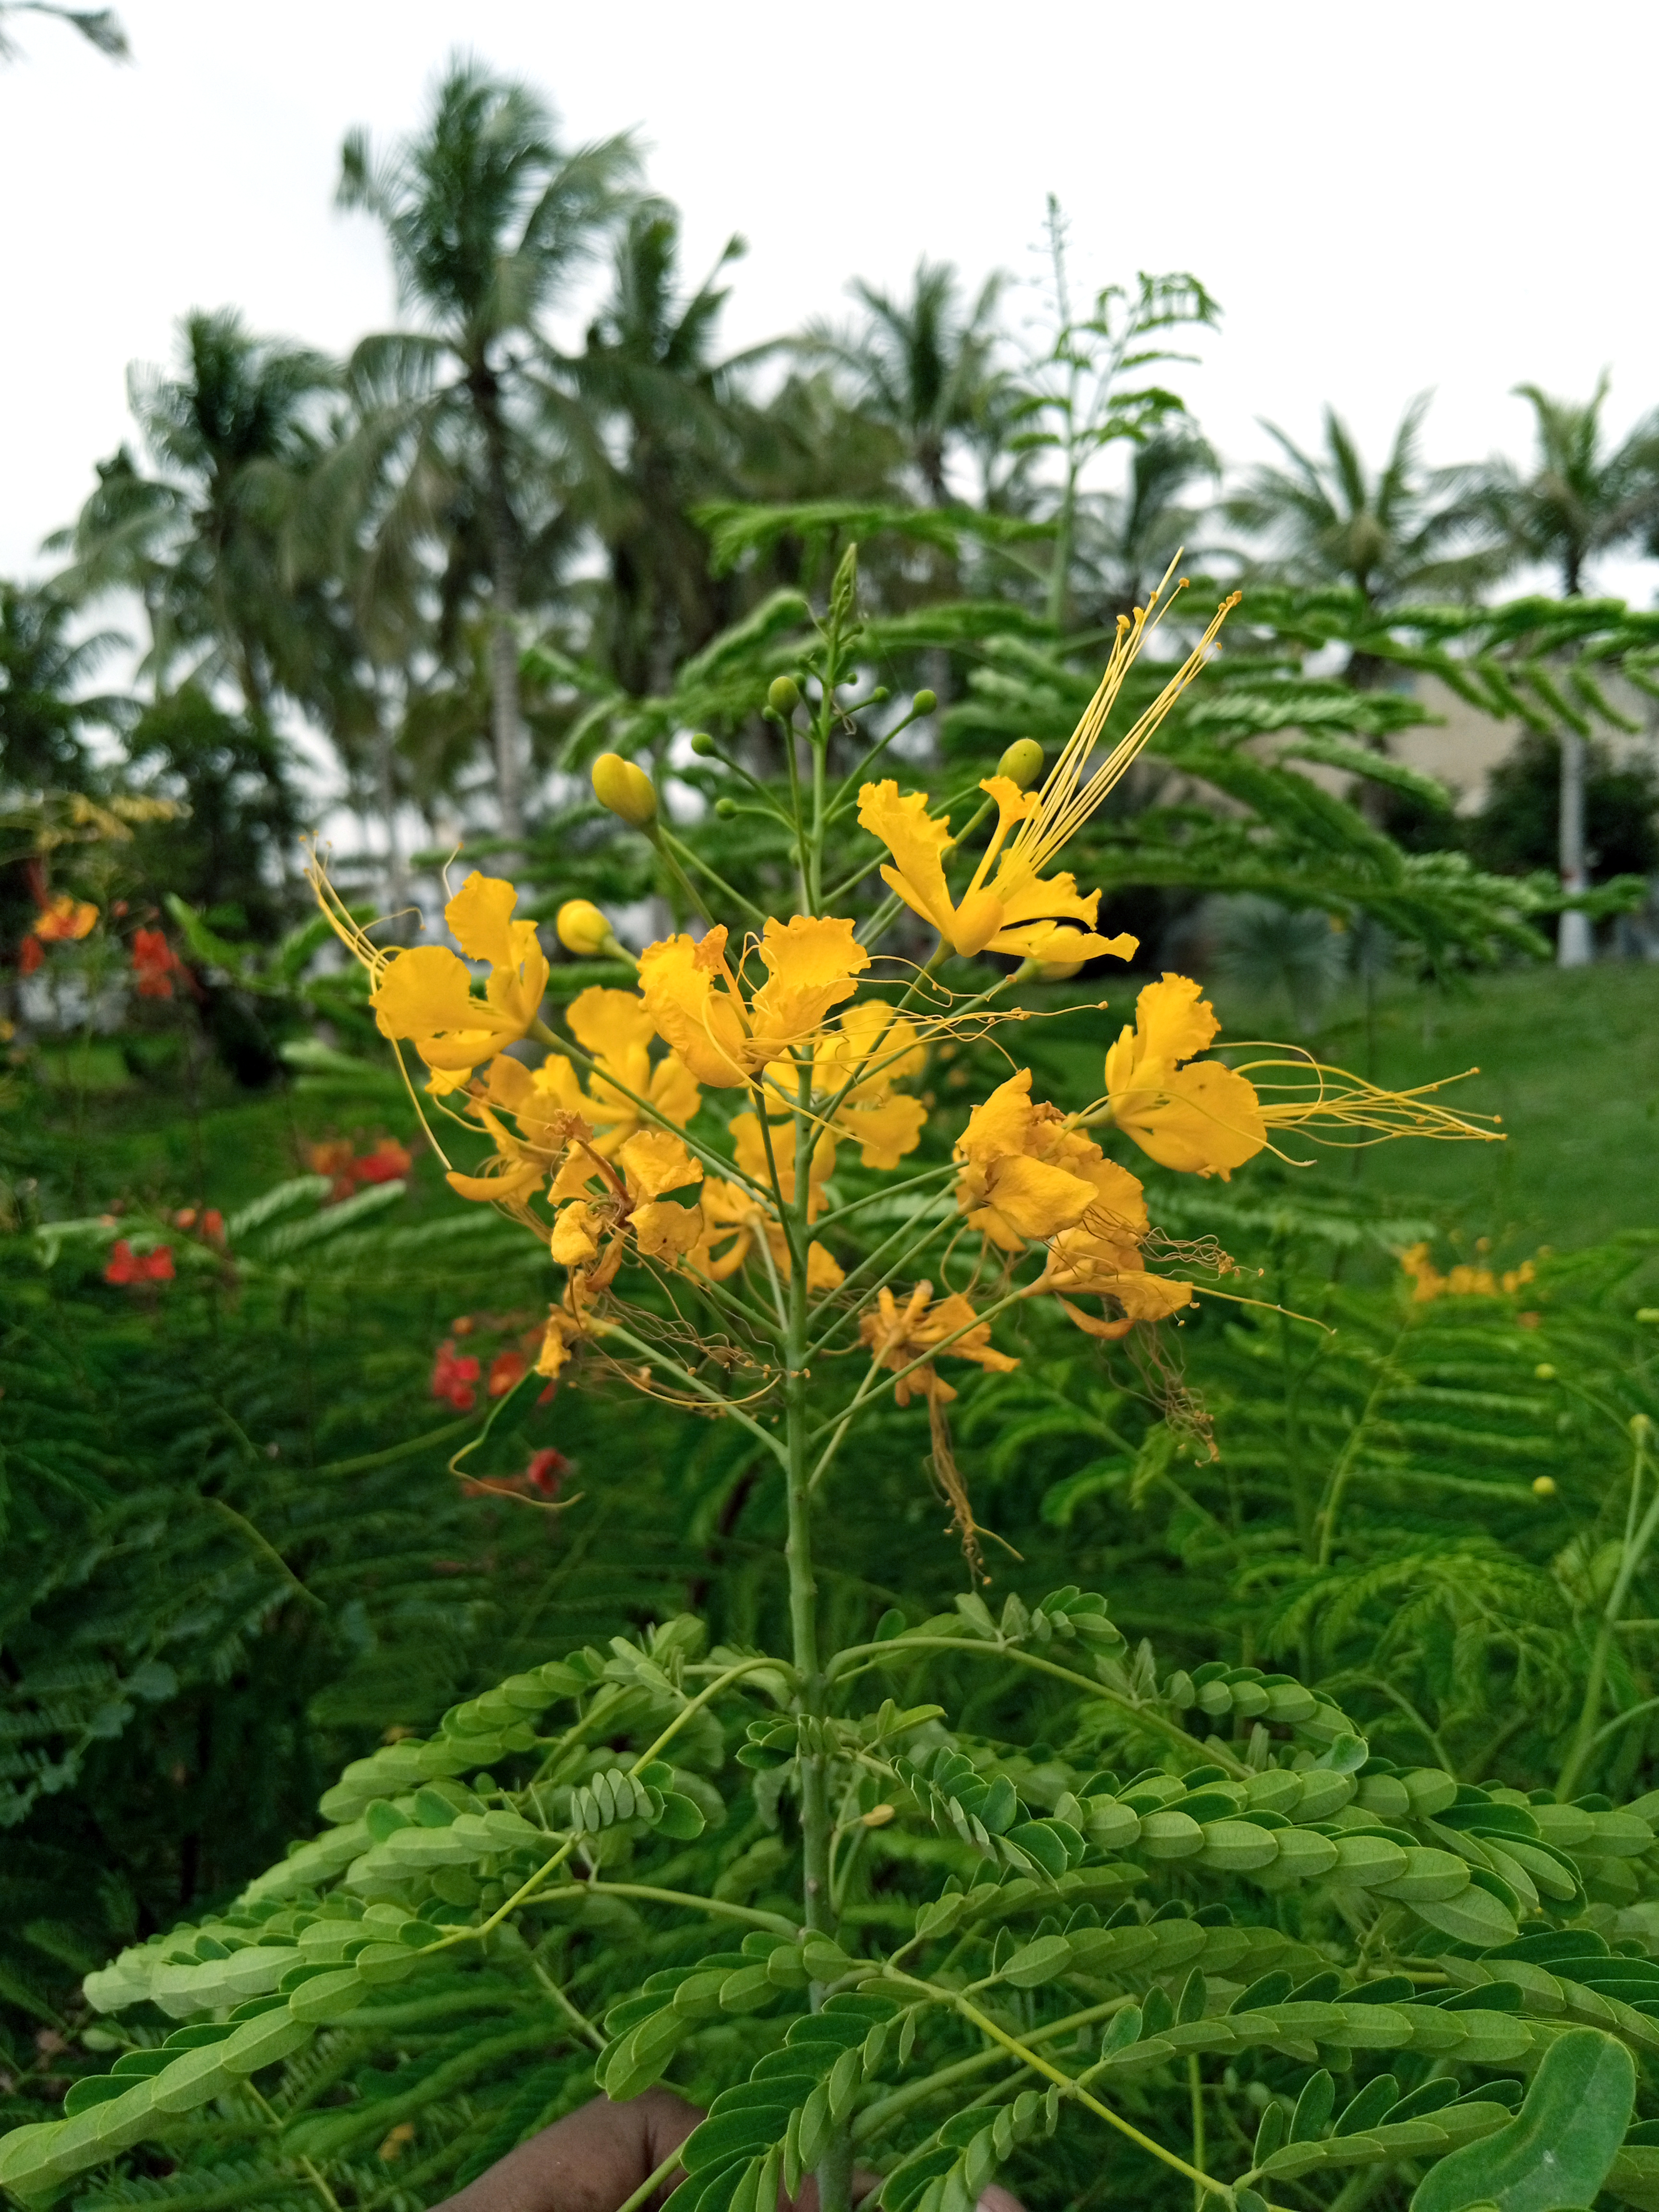
flower, plant, sky, terrestrial plant, tree, herbaceous plant, flowering plant, petal, grass, subshrub, annual plant, shrub, Pedicel, wildflower, landscape, caesalpinia, prairie, lily family, palm tree